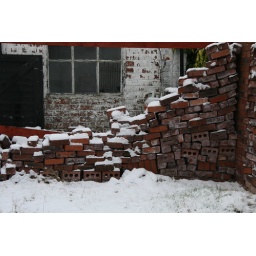
Abdoned brick wall near my house